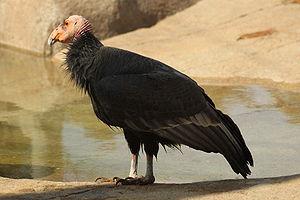
Le saturnisme animal regroupe toutes les formes de saturnisme pouvant toucher les animaux, qu'ils soient sauvages, domestiques ou de compagnie, terrestres ou aquatiques. C'est une expression employée en médecine vétérinaire ou de santé environnementale, mais aussi dans les contextes cynégétiques ou de l'élevage avicole.
Le saturnisme est la maladie correspondant à une intoxication aiguë ou chronique par le plomb. Ce nom fait référence à la planète Saturne, symbole du plomb en alchimie, et à la divinité Saturne qui, selon la mythologie, mange ses enfants, d'où l'analogie avec la coupellation par le plomb qui, lorsqu'on le fond avec de l'or ou de l'argent impurs, oxyde les métaux étrangers, ne laissant que les métaux précieux purs.
L' Histoire de la découverte du saturnisme animal est un épisode récent de l'Histoire du saturnisme, bien plus récent que l'étude scientifique et médicale du saturnisme chez l'être humain.